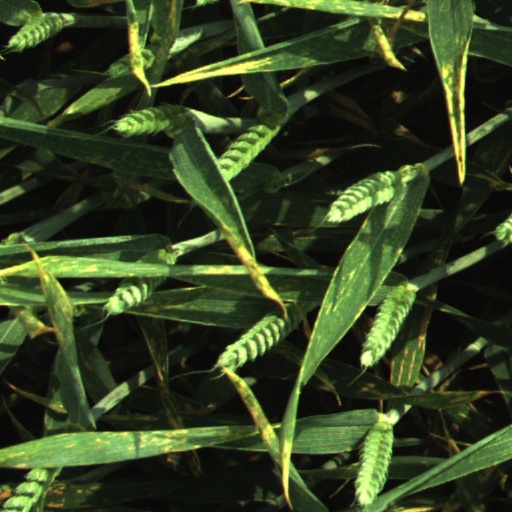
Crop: wheat